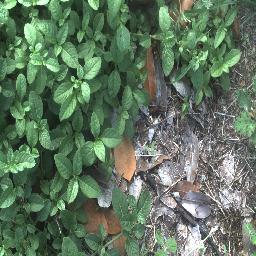
Label: negative